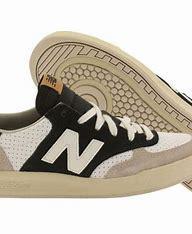
Brand: New
Model: Balance New Balance 300 Series